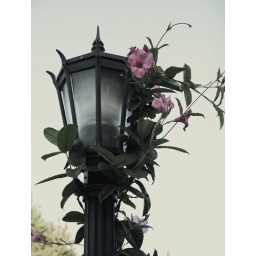
flower beautifully wrapped around the lamp post